Harinder Takhar

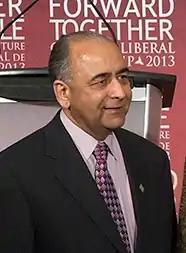

Harinder Jeet Singh Takhar (born ) is a former politician in Ontario, Canada. He was a Liberal member of the Legislative Assembly of Ontario from 2003 to 2018 who represented the ridings of Mississauga Centre and Mississauga—Erindale. He served in the cabinets of Dalton McGuinty and Kathleen Wynne.